Daotian station

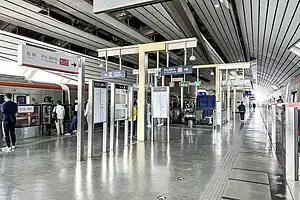
Platform

Daotian station is a station on Fangshan Line of the Beijing Subway.